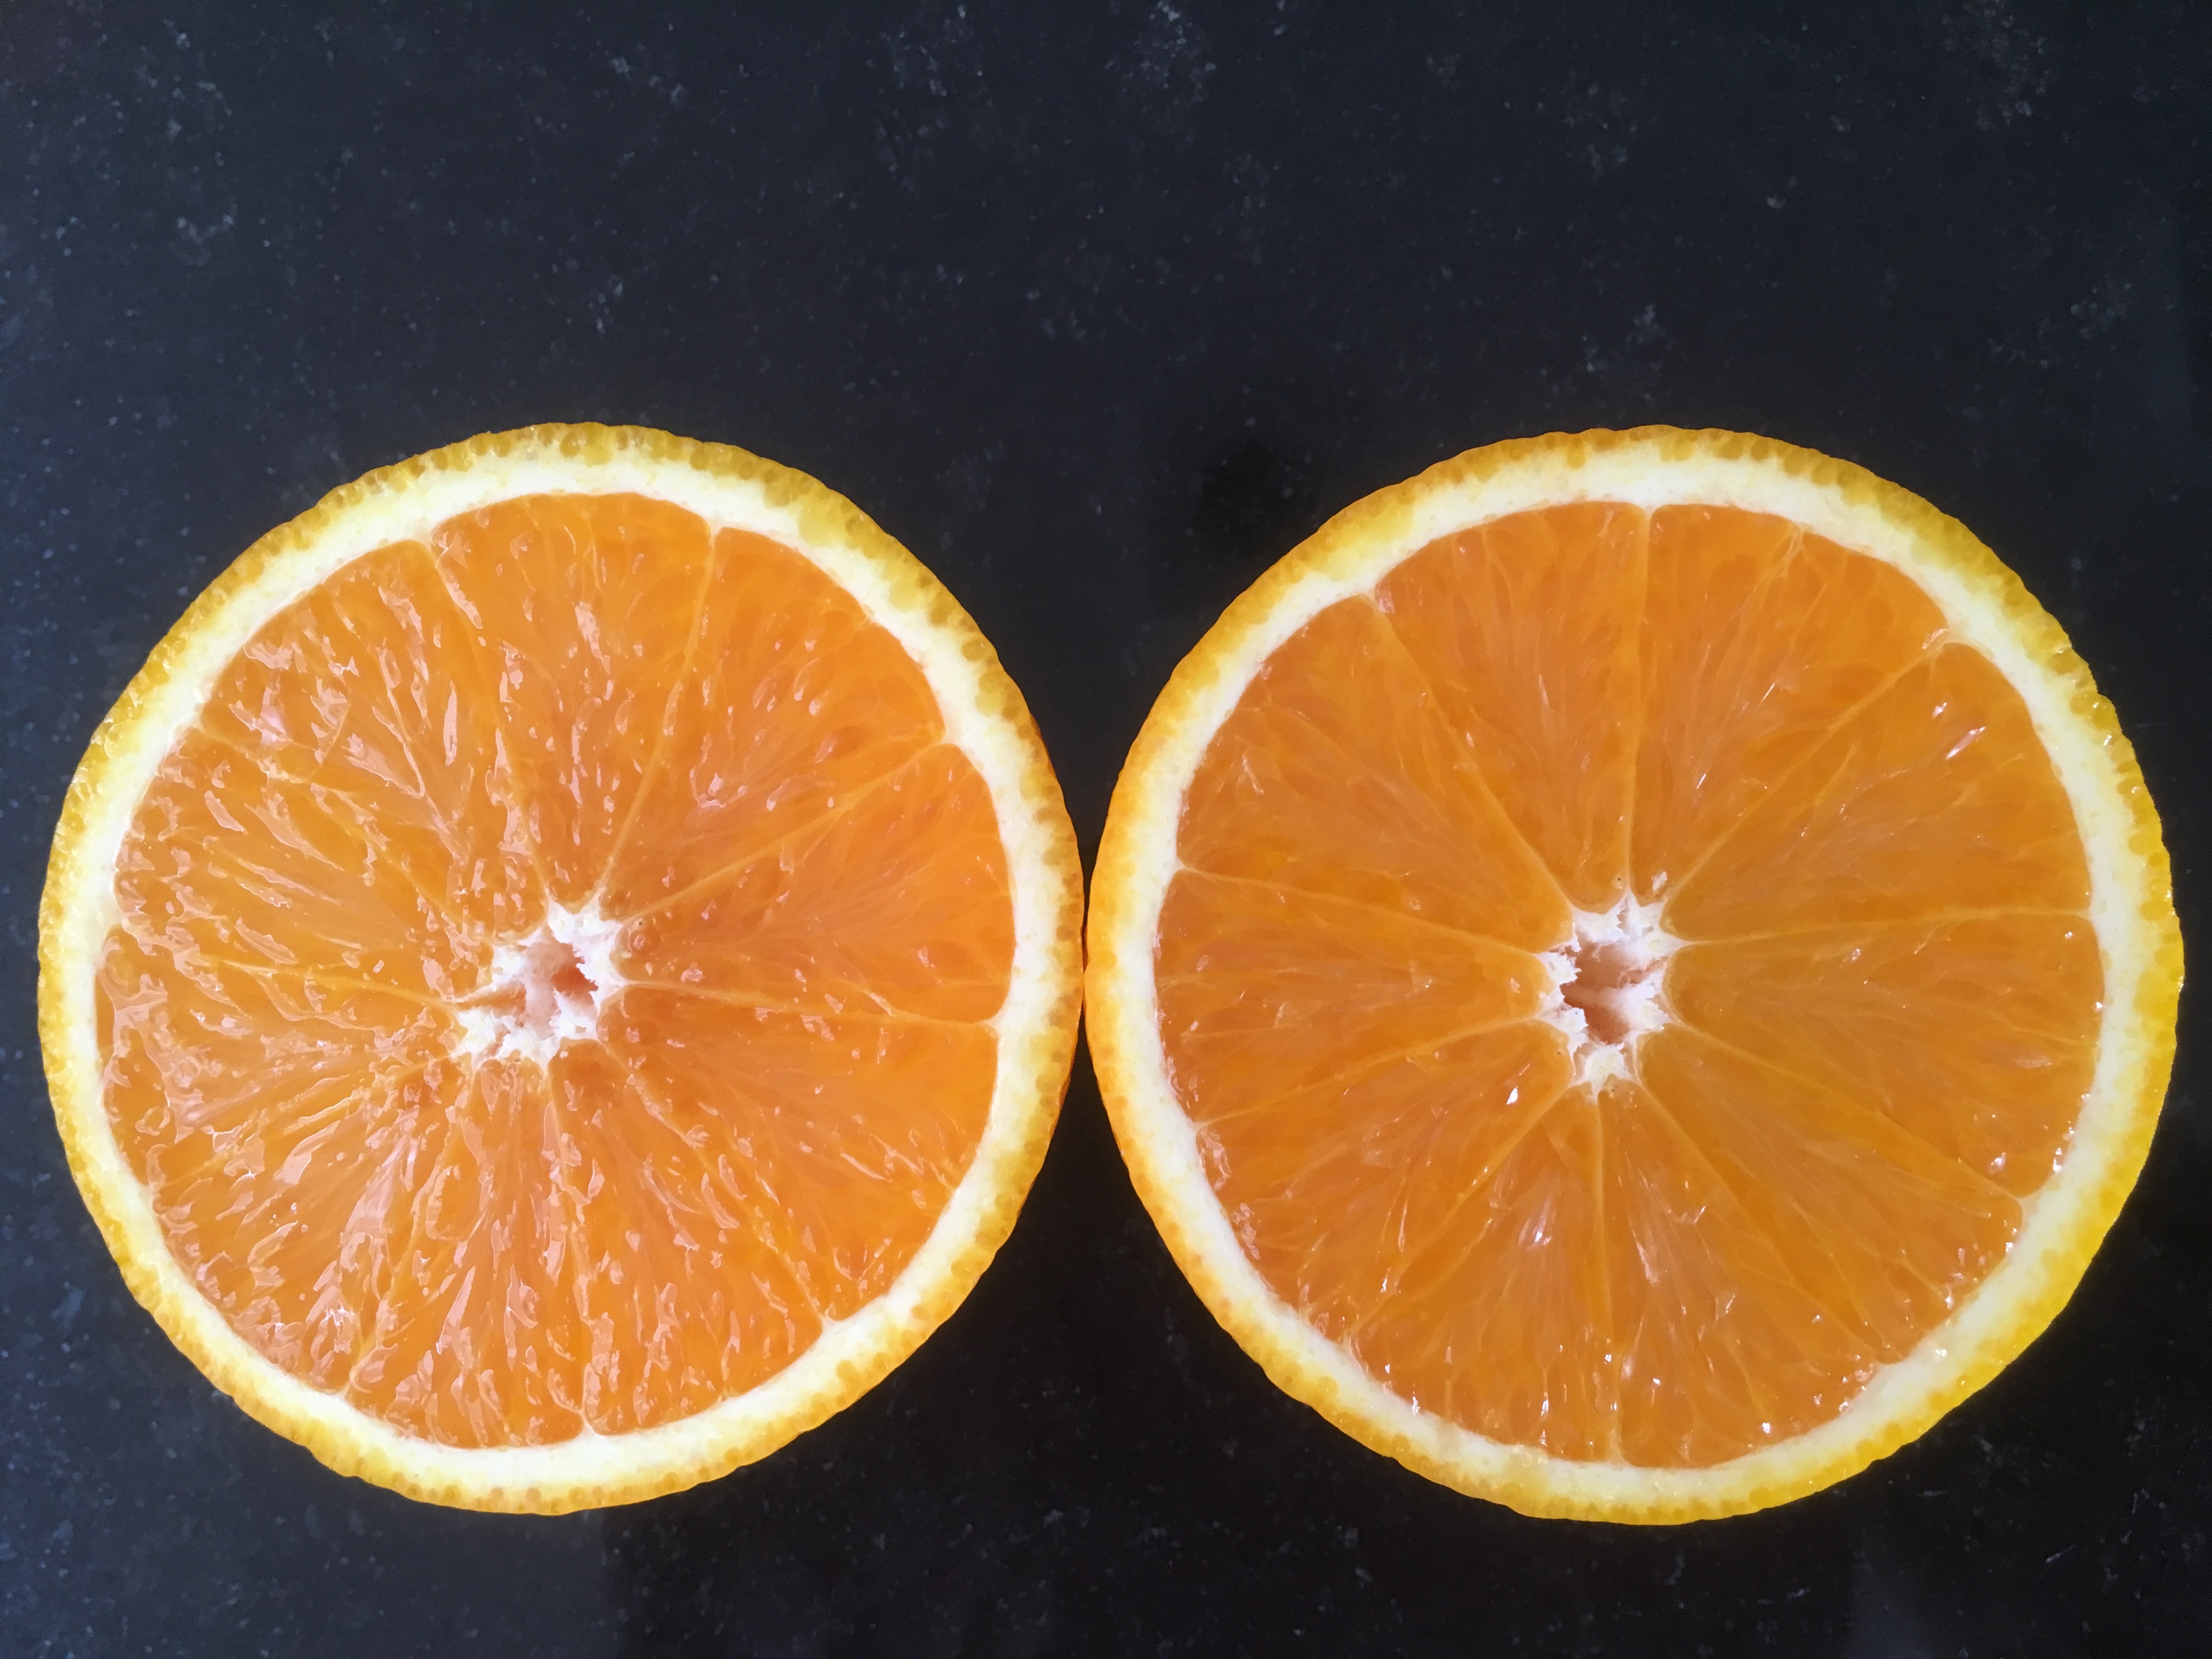
nature, plant, fruit, ripe, orange, food, produce, juicy, healthy, delicious, lemon, juice, clementine, frisch, benefit from, bless you, citrus, bio, flowering plant, citrus fruit, vitamin c, land plant, tangelo, lemon lime